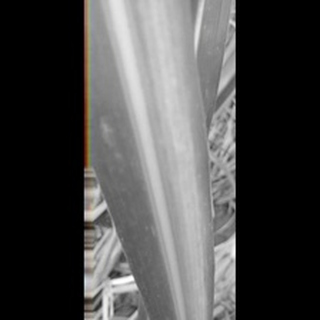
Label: sugarcane_yellow_leaf_disease